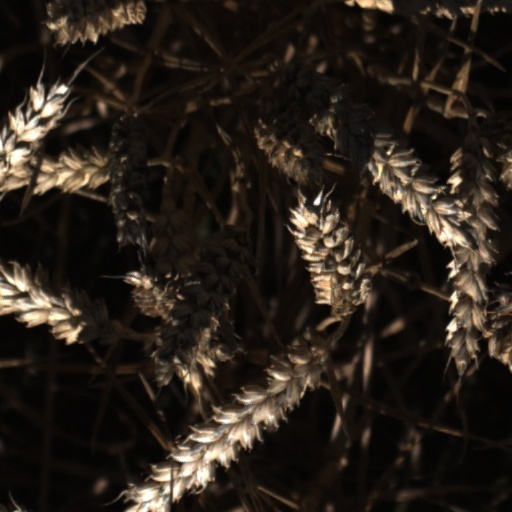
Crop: wheat